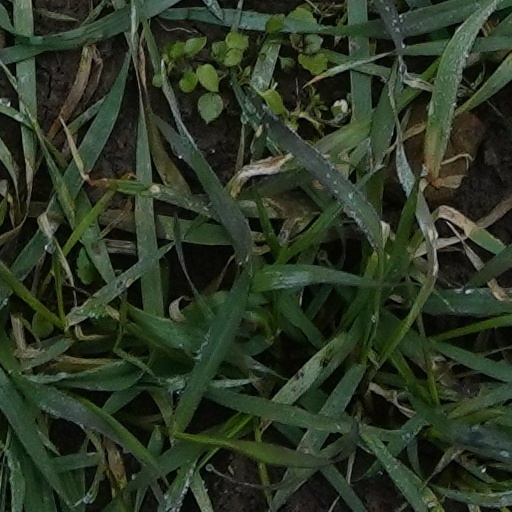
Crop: wheat